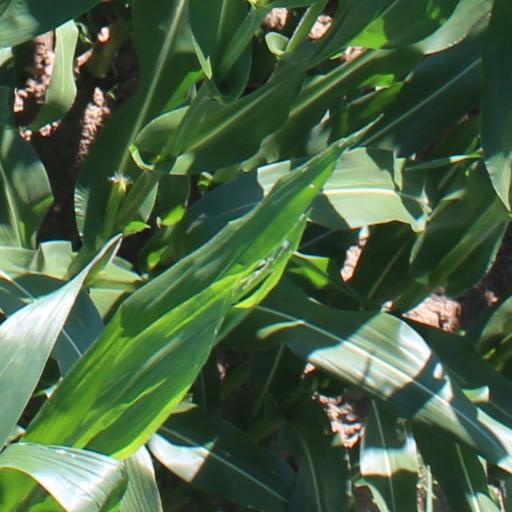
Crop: maize; corn